Itsuwaribito

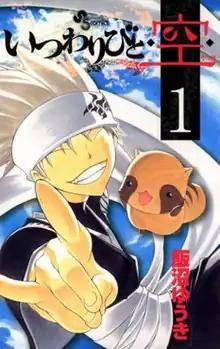
First volume cover

is a Japanese manga series written and illustrated by . It was serialized in Shogakukan's manga magazine "Weekly Shōnen Sunday", running from January 2009 to February 2010, and it was subsequently transferred to the "Club Sunday" website, where it ran from February 2010 to August 2013. Its chapters were collected in 23 volumes. In North America, it was licensed for English release by Viz Media.